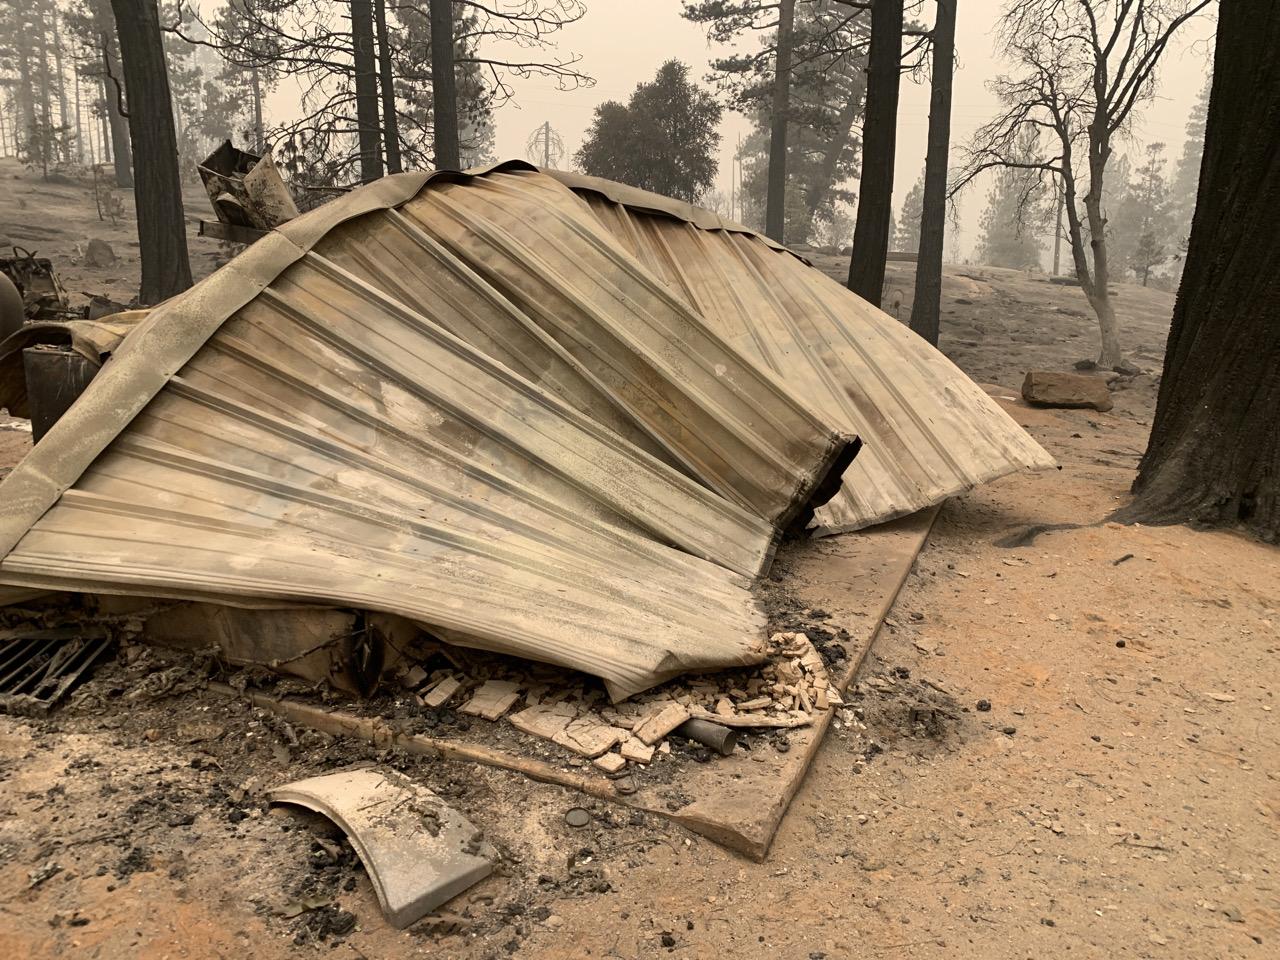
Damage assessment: destroyed